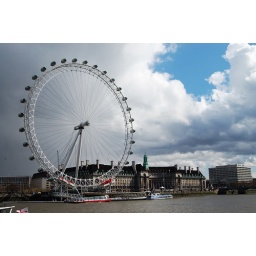
In this image, I particularly like the hole in the clouds where the blue sky peeks though.